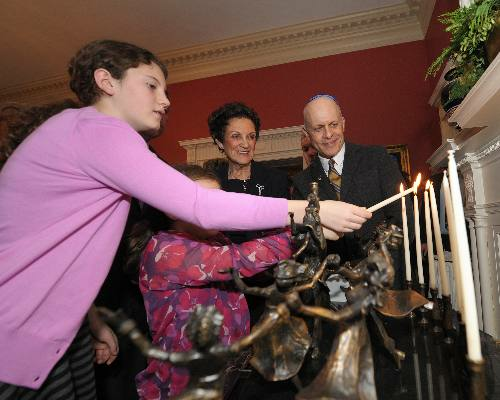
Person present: Yes